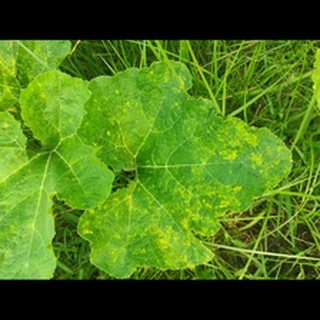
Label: pumpkin_bacterial_leaf_spot